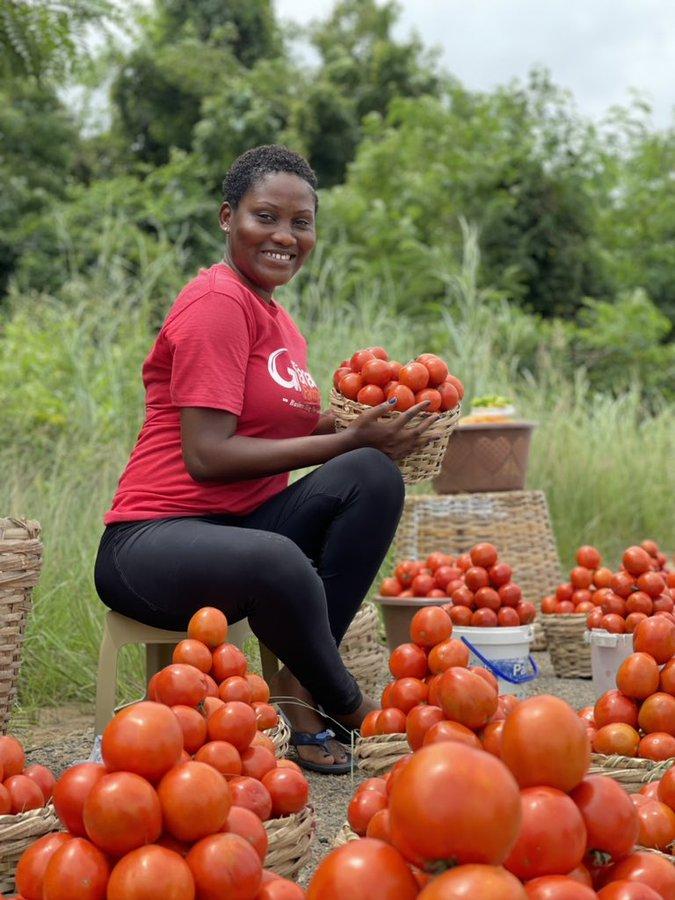
Muuzaji wa sokoni aliyevalia fulana nyekundu na  suruali nyeusi,amekalia ndoo akibebelea kitenga kimojawapo anachokitumia kupanga  nyanya anazoziuza.Ziko ndoo na vitenga vingine ambavyo amevipangilia chini na kuvijaza kwa zao hilo na anatabasamu ikiwa ni mbinu mojawapo ya kuwavutia wateja.